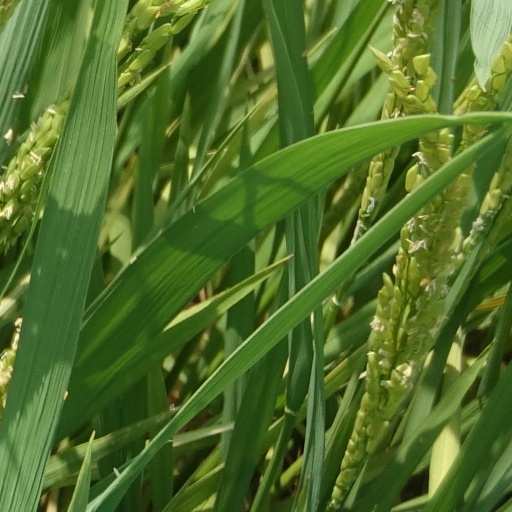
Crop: rice